Trout Lake, British Columbia

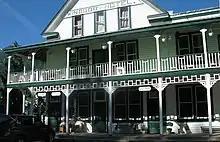
The Windsor Hotel in Trout Lake, B.C., in 2008, one of the oldest hotels in the province, although it is no longer operating as a hotel.

By 1898, complementing the hotels and sawmill were four general stores, a meat market, drugstore, assayer, printer, barber, blacksmith, three livery stables, schoolhouse, and government buildings. Earlier that year, a telephone link was established via Comaplix. In 1899, sidewalks were added to the main streets.